Question: Please indicate a possible affordance area of baseball bat that can be used for holding
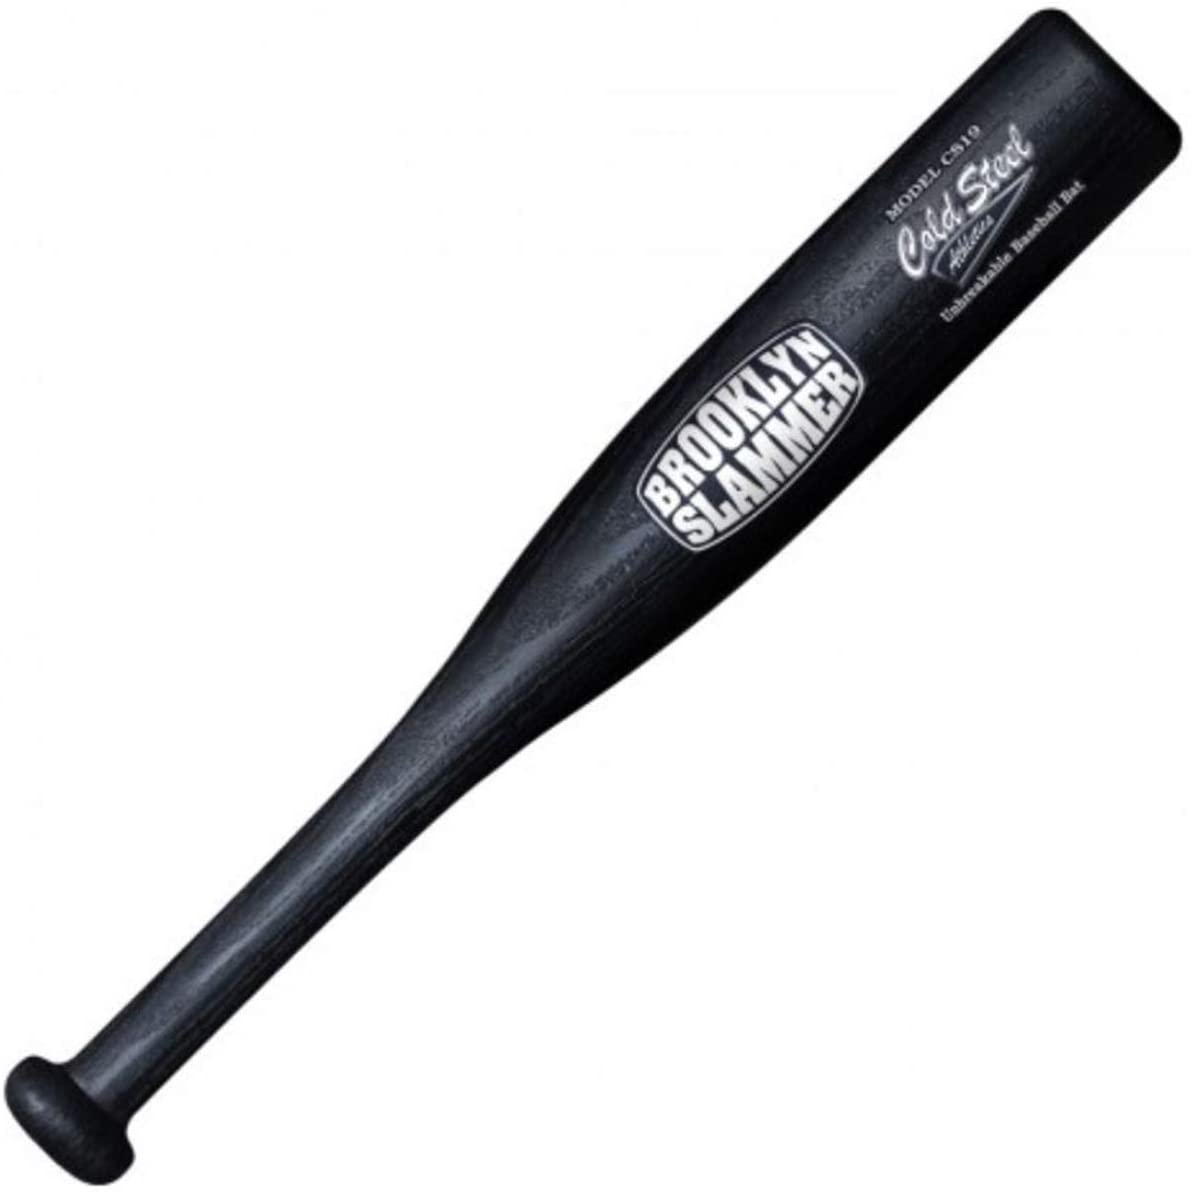
Answer: [1.295, 637.289, 554.211, 1186.614]